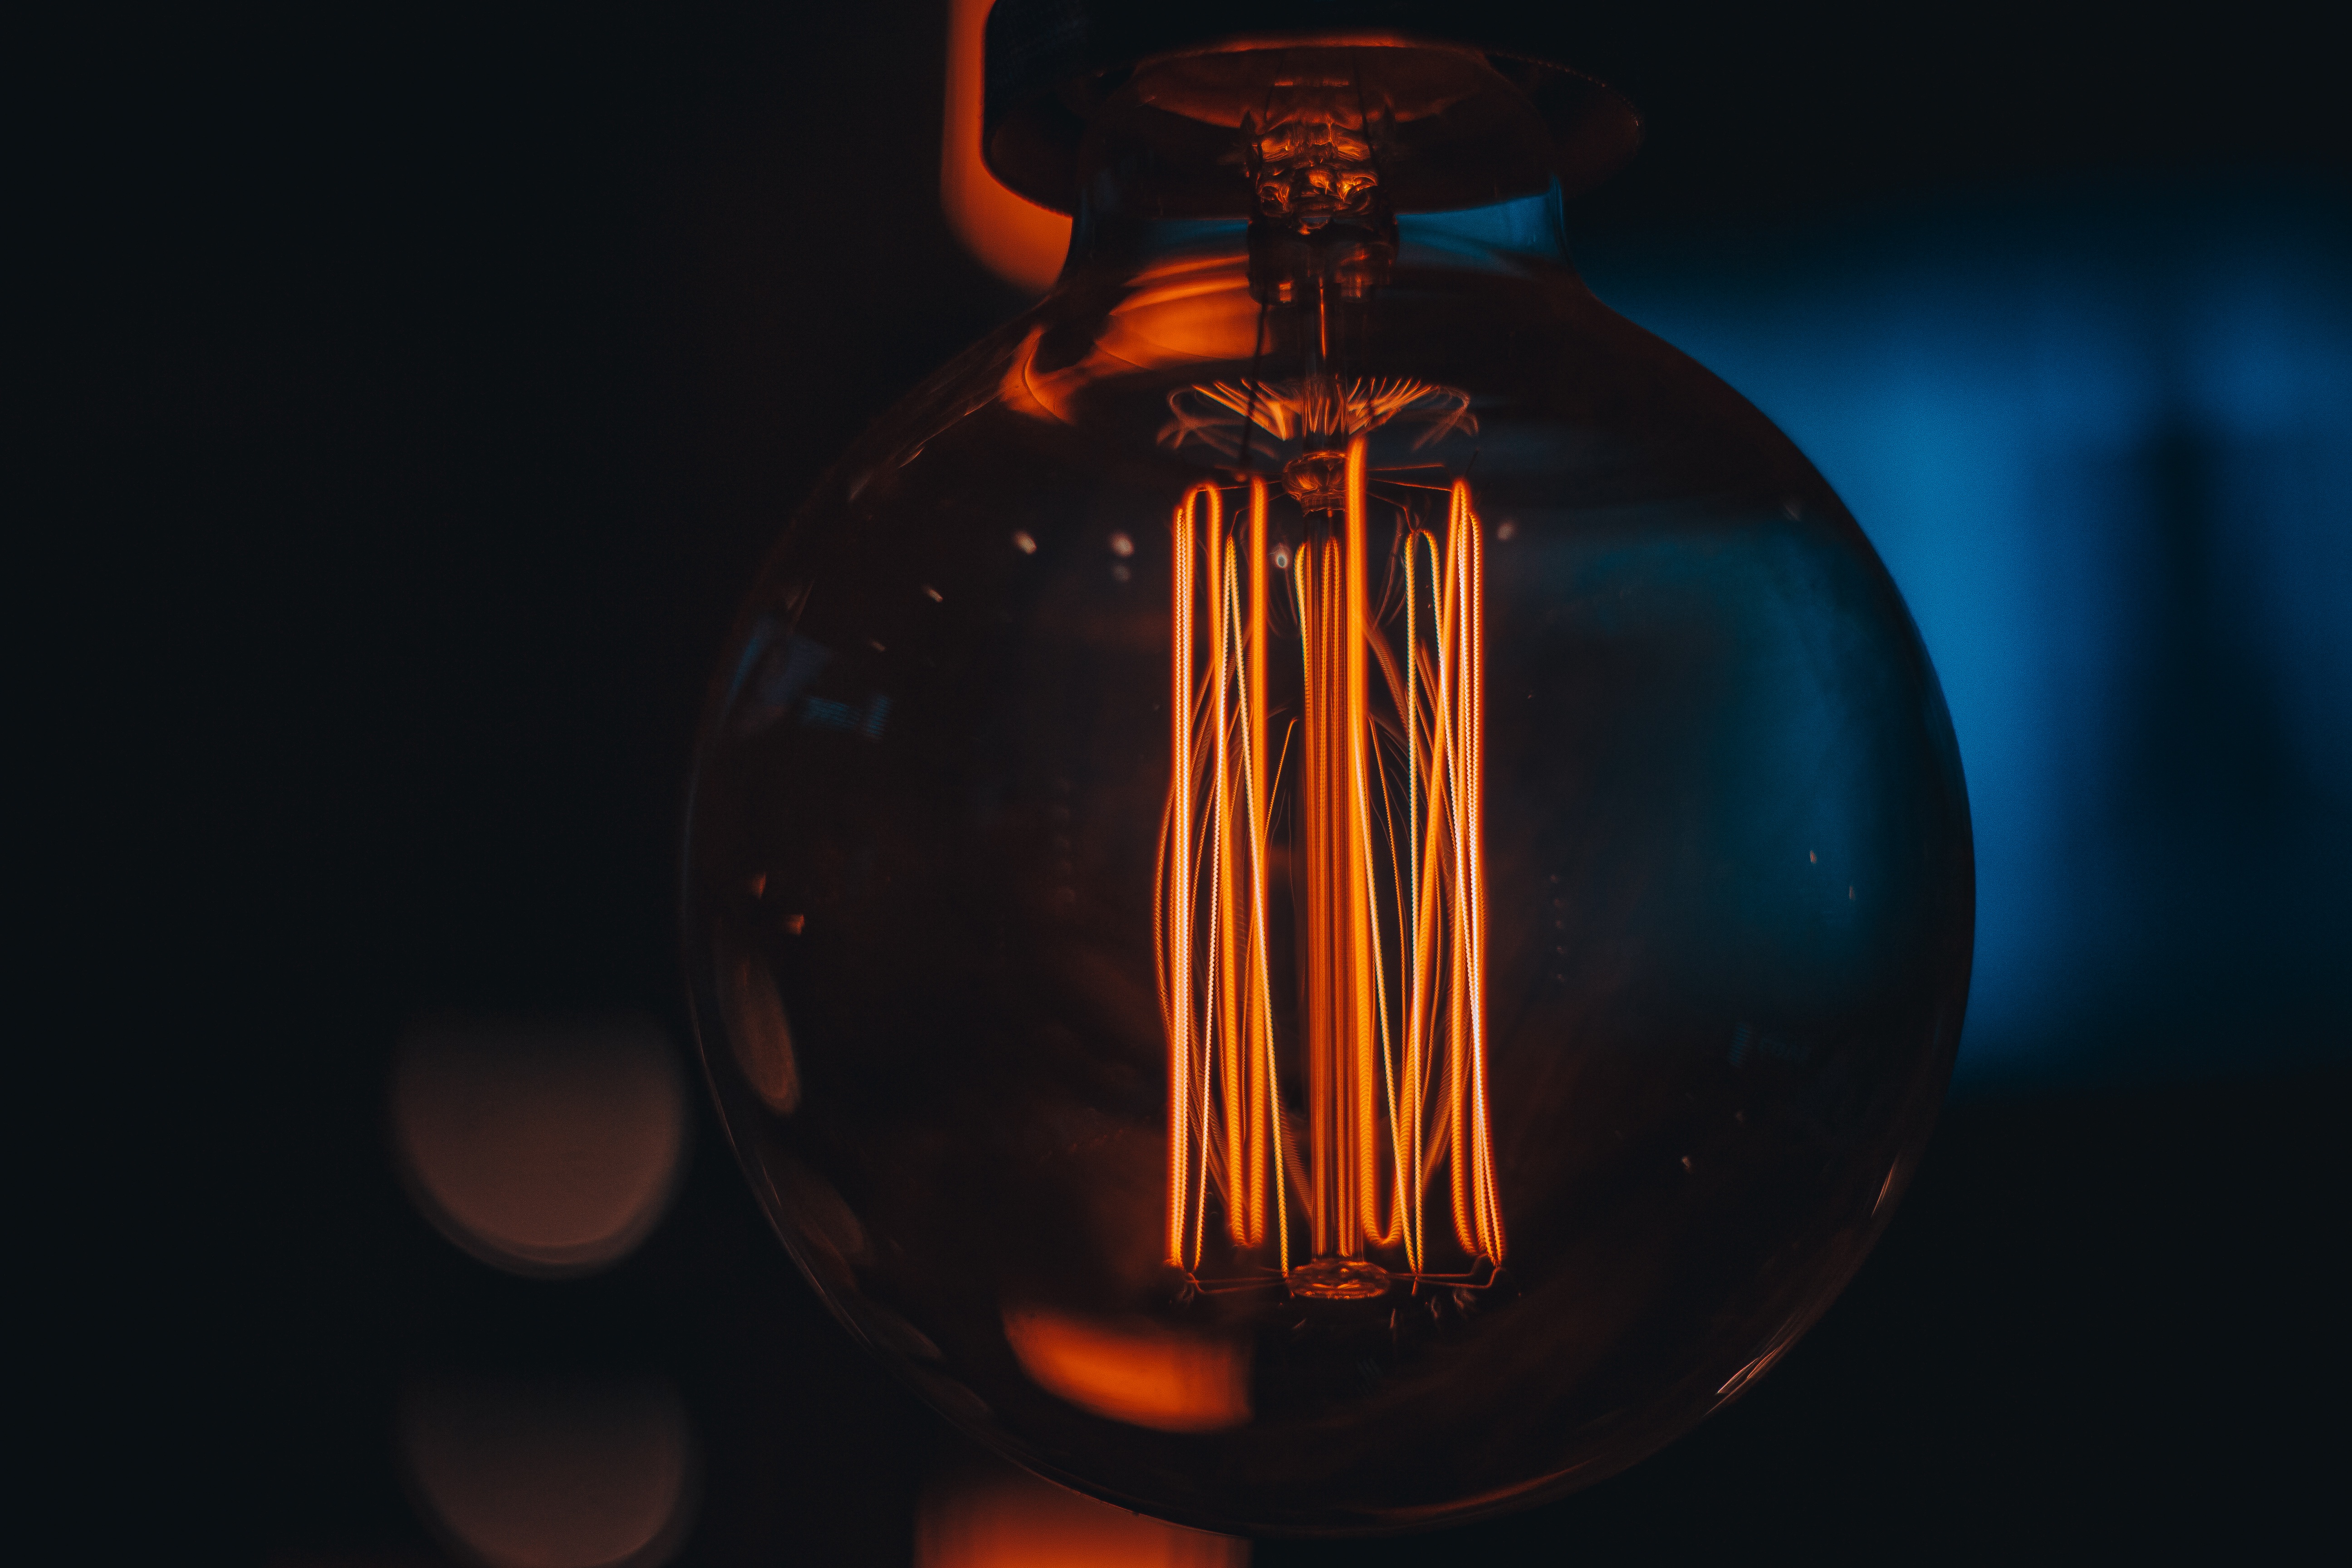
art, window, automotive lighting, wood, plant, lamp, tree, gas, Tints and shades, light bulb, circle, electricity, ornament, electric blue, lampshade, facial hair, glass, darkness, ceiling fixture, metal, Transparent material, street light, light fixture, still life photography, macro photography, interior design, wire, chandelier, lighting accessory, home appliance, home accessories, heat, still life, shadow, night, symmetry, sphere, ceiling